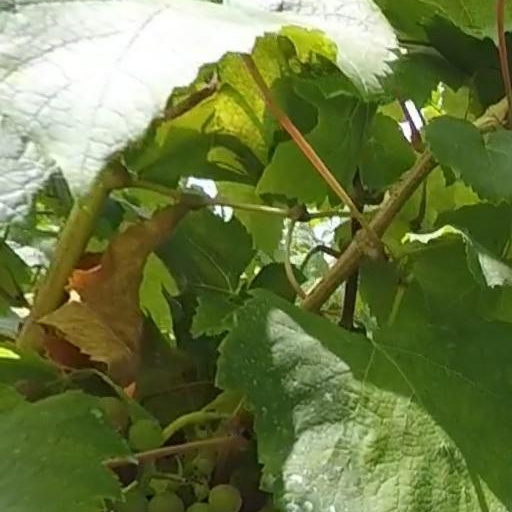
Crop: grape